Les Tuniques Bleues

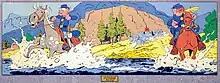
A scene showing the two main characters.

The original setting was the frontier of the Old West, where the main characters were American cavalrymen. Those stories, rarely longer than a single page, were comedic adventures about popular Western stereotypes and the absurdity of military life. One recurring feature was the blunder that led to the Cavalry fort being besieged by outraged Native Americans, or in one case, the cavalry having to besiege their own fort after the Indians have tricked them into leaving it and taken over. As the series progressed, the stories became longer and more involved, retaining their humorous highlights. The drawing style also changed, after the death of the original artist Salverius, from overtly cartoonish to semi-realistic.